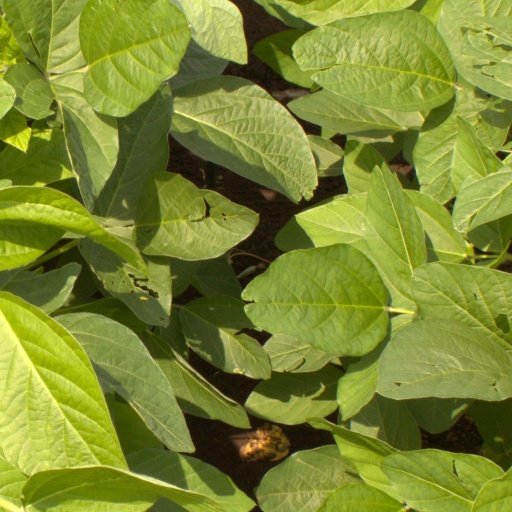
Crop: soybean